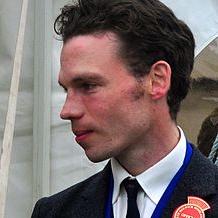
Age: 33